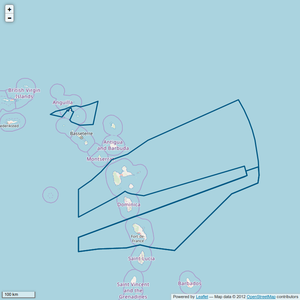
Périmètre du Sanctuaire Agoa.
Le sanctuaire Agoa - du nom d'une divinité amérindienne - est une aire marine protégée dans les Antilles françaises dédiée à la conservation des mammifères marins.
Le sanctuaire Agoa - du nom d'une divinité amérindienne - est une aire marine protégée dans les Antilles françaises dédiée à la conservation des mammifères marins.